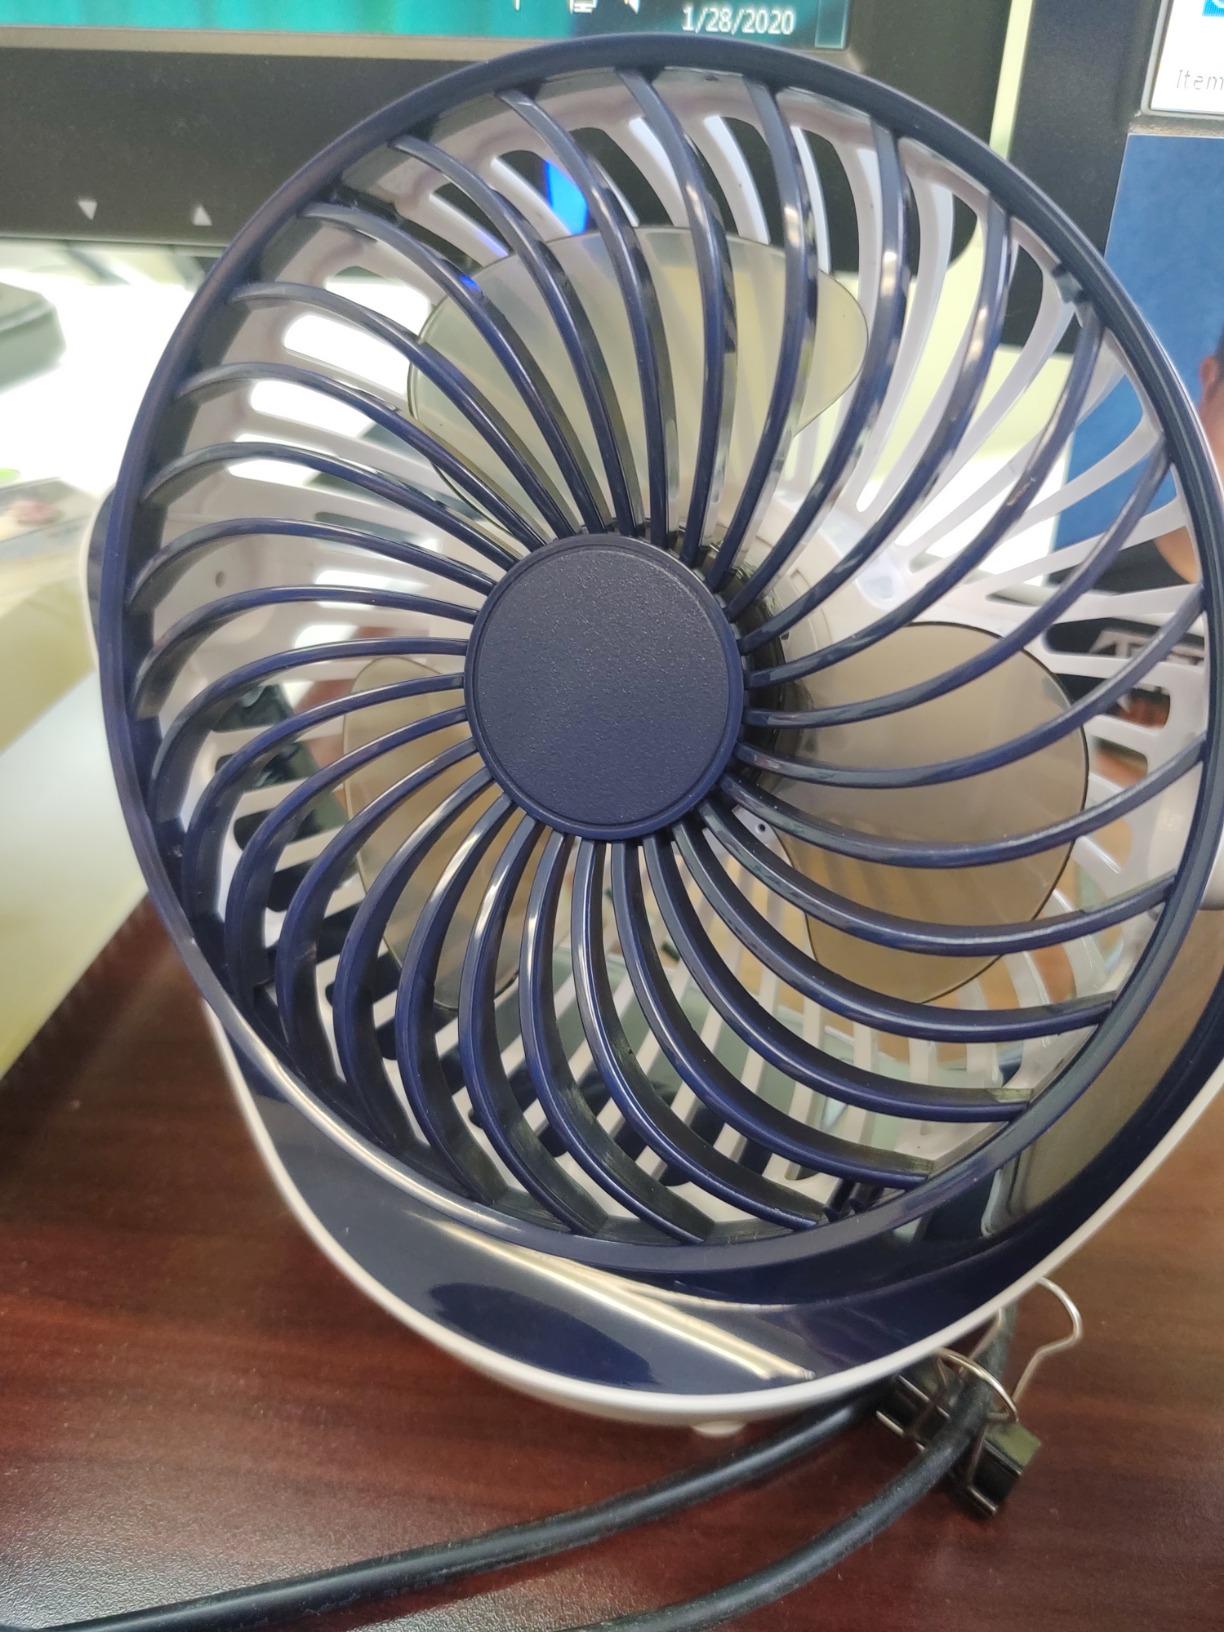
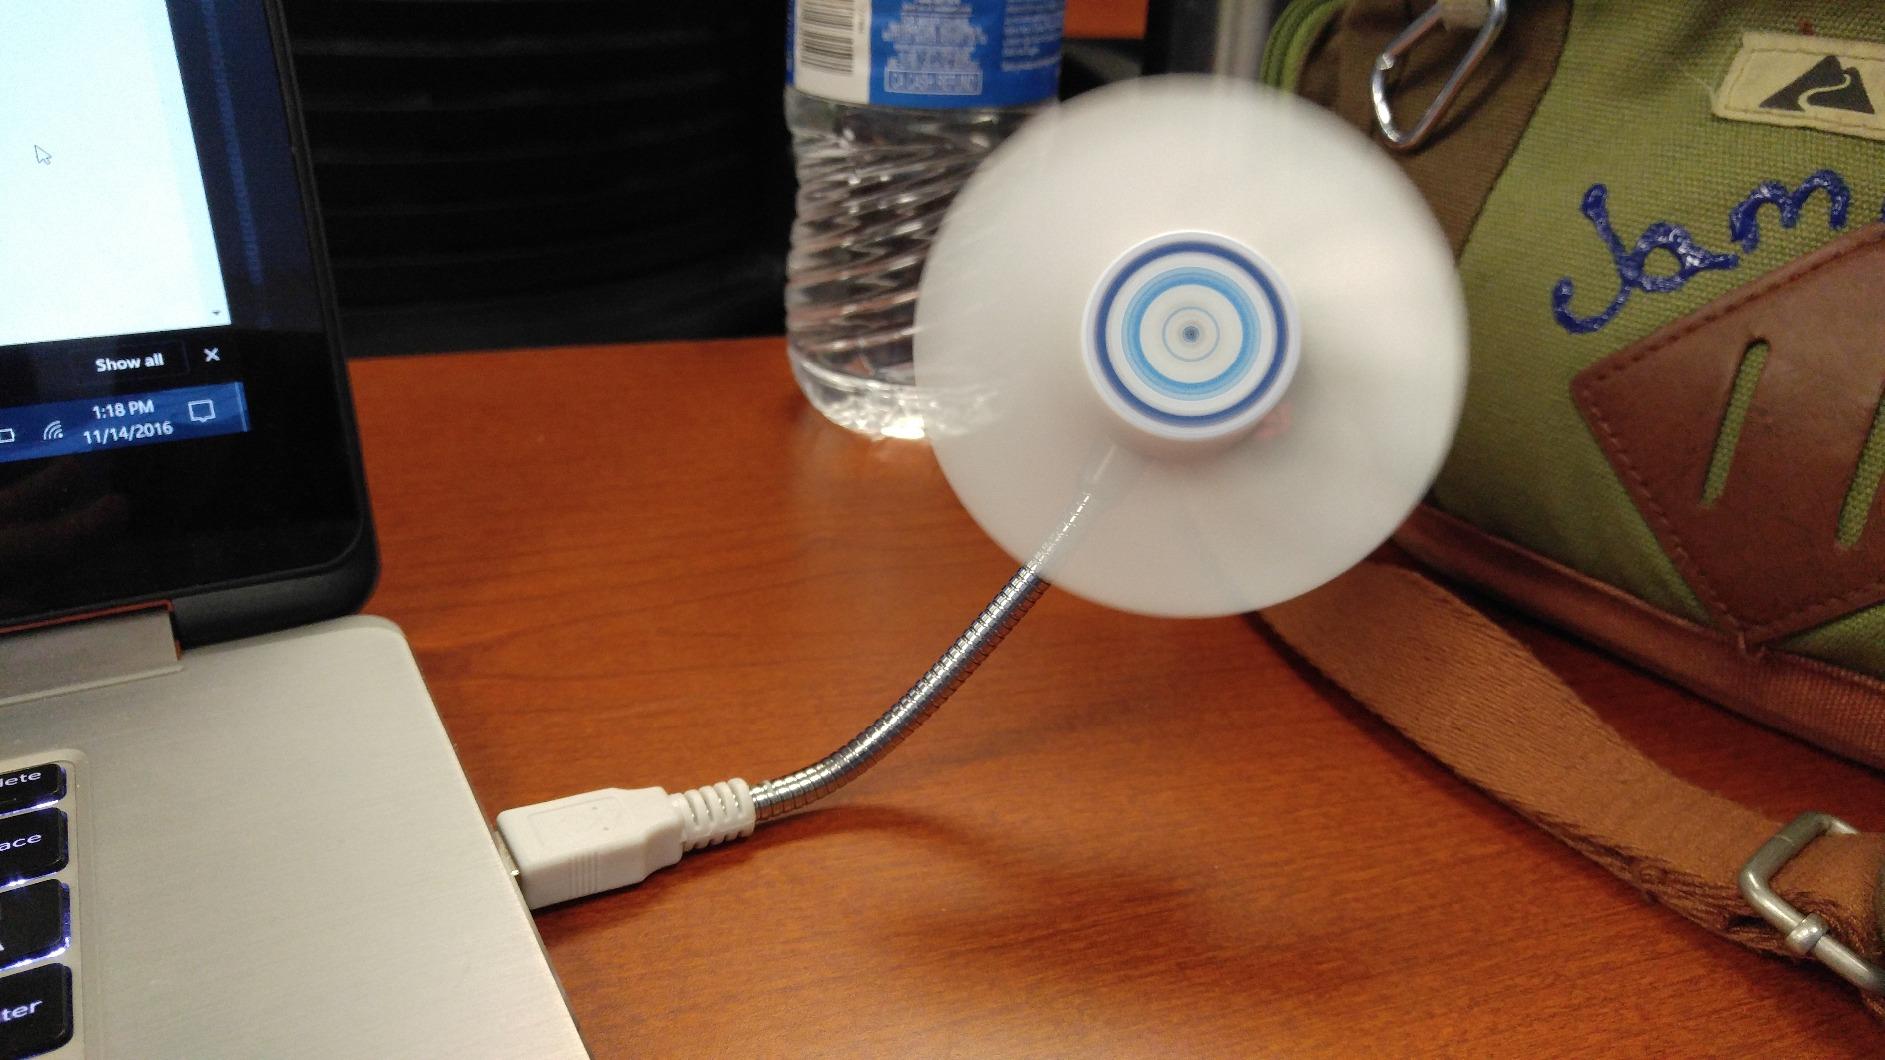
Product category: fan
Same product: no